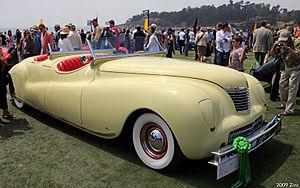
La Newport était un nom utilisé par Chrysler à la fois pour une désignation de carrosserie à toit rigide et pour un modèle entre 1961 et 1981. Chrysler a utilisé pour la première fois le nom Newport sur une voiture de salon de 1940, dont cinq véhicules ont été produits.